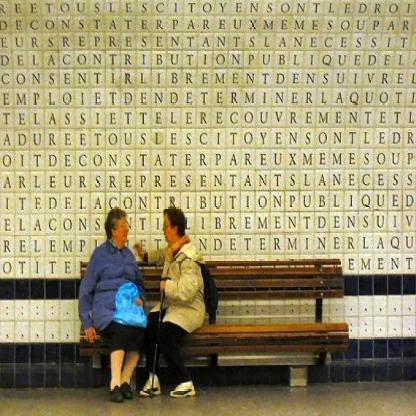
Scene: Indoor